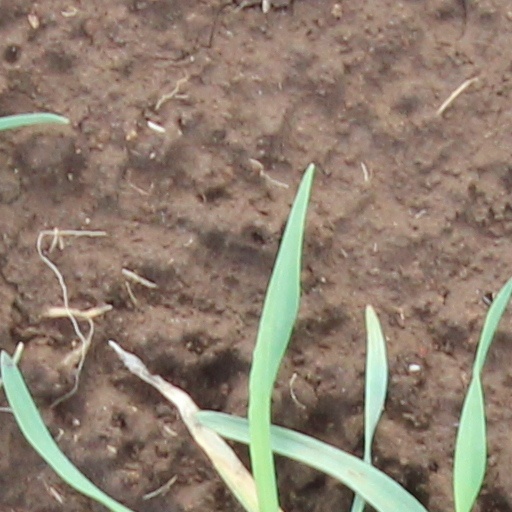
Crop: wheat